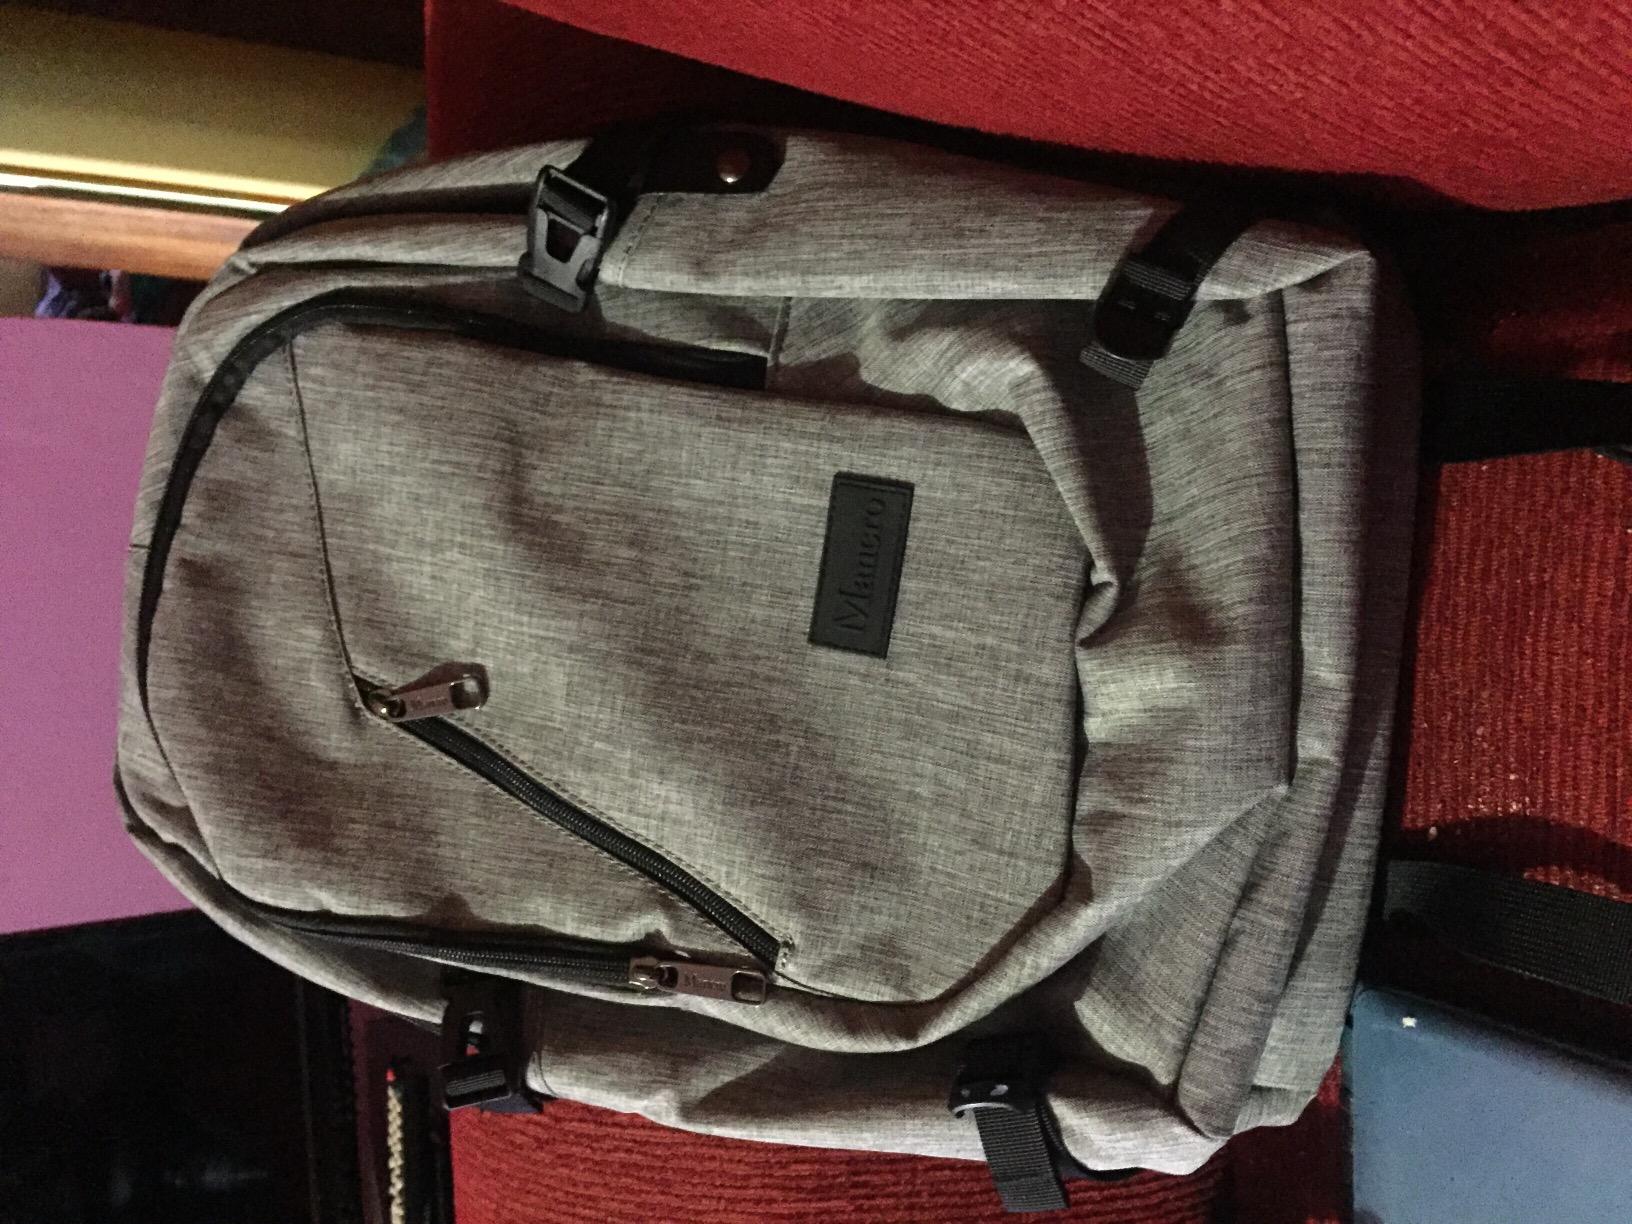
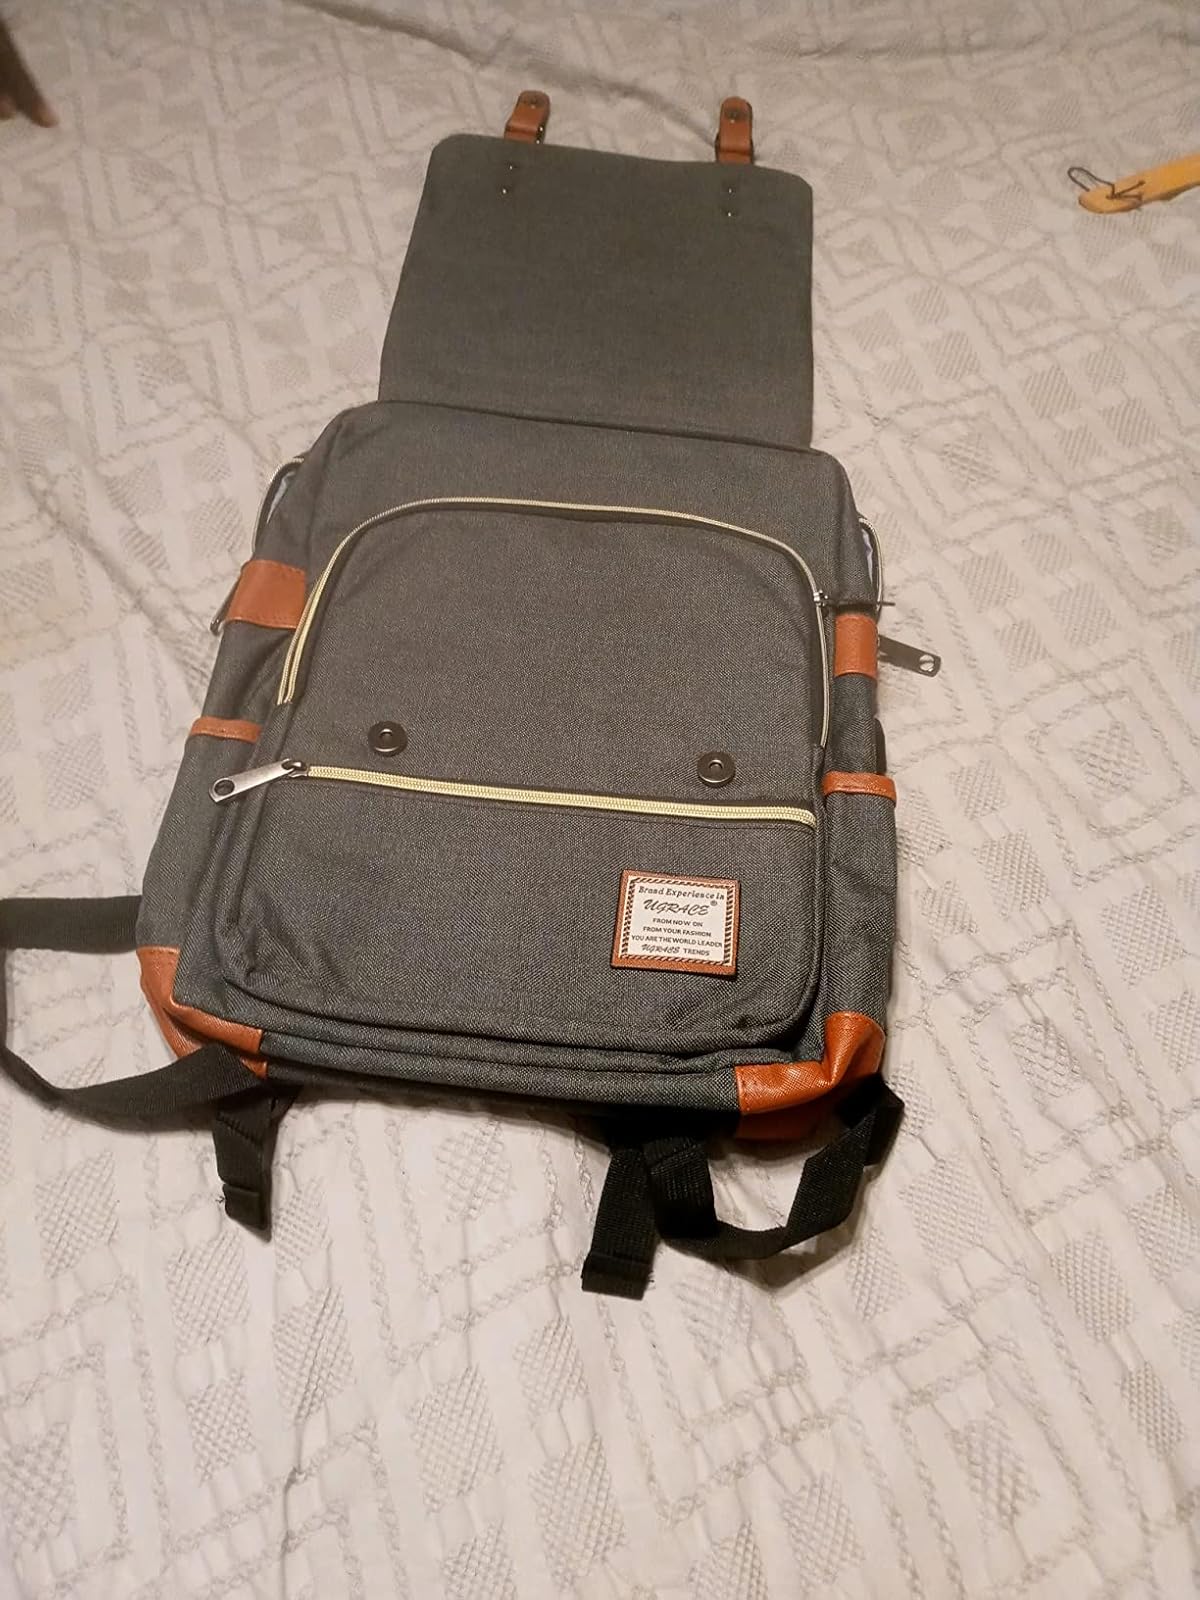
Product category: bag
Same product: no